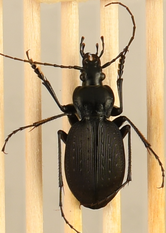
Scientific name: Carabus goryi
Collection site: Great Smoky Mountains National Park NEON (GRSM), plot GRSM_012